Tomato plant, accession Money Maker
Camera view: horizontal (90 deg, fisheye); turntable rotation: 0 degrees
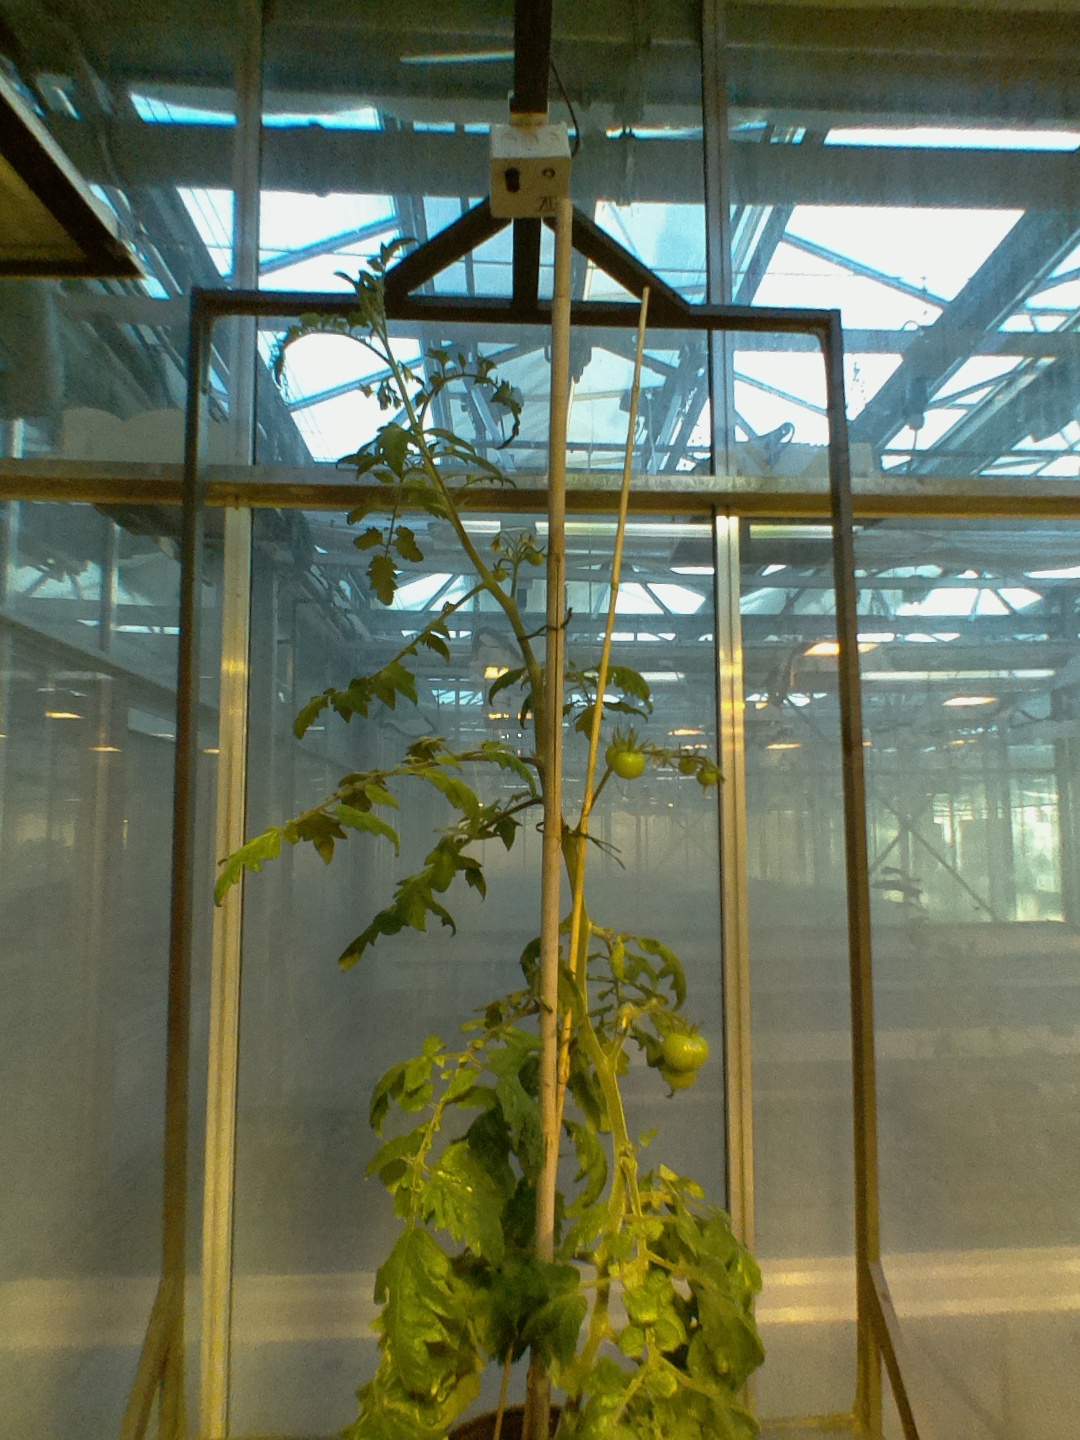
BBCH growth stage 75: 50%-60% of final fruit size